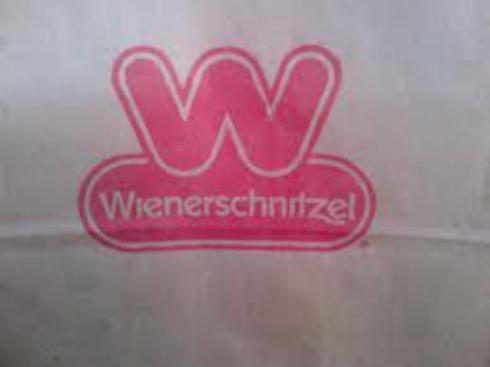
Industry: Food